Transatlantic flight

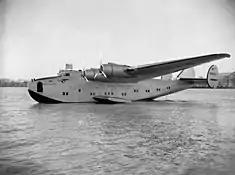
The "Yankee Clipper" in 1939.

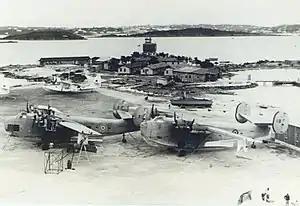
RAF Darrell's Island during World War II. This base was used throughout the war for trans-Atlantic ferrying of aircraft.

In the 1930s a flying boat route was the only practical means of transatlantic air travel, as land-based aircraft lacked sufficient range for the crossing. An agreement between the governments of the US, Britain, Canada, and the Irish Free State in 1935 set aside the Irish town of Foynes, the most westerly port in Ireland, as the terminal for all such services to be established.